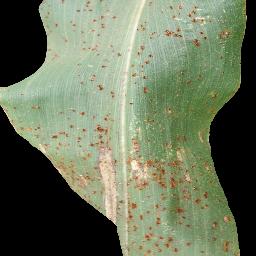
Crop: corn
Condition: (maize)_common_rust